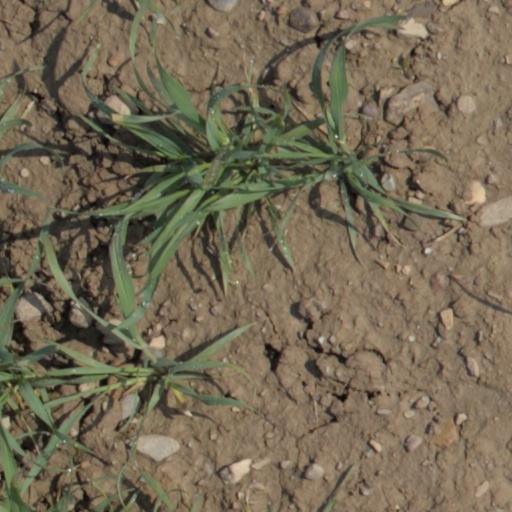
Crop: wheat